VVVVVV

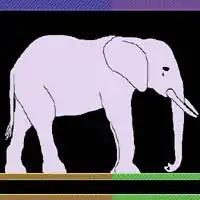
The Sad Elephant near Space Station 2

"VVVVVV" was released on January 11, 2010, for Microsoft Windows and Mac OS X. A trial version of the game is playable on the website Kongregate. A Linux version was in development, but a number of technical difficulties arose in the porting process, which led Cavanagh to cancel it for the time being.